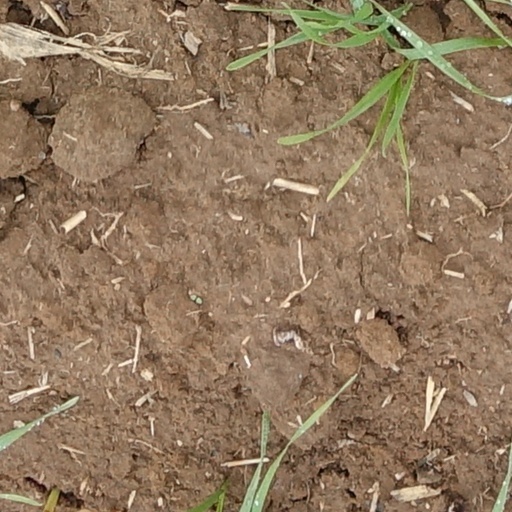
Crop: wheat